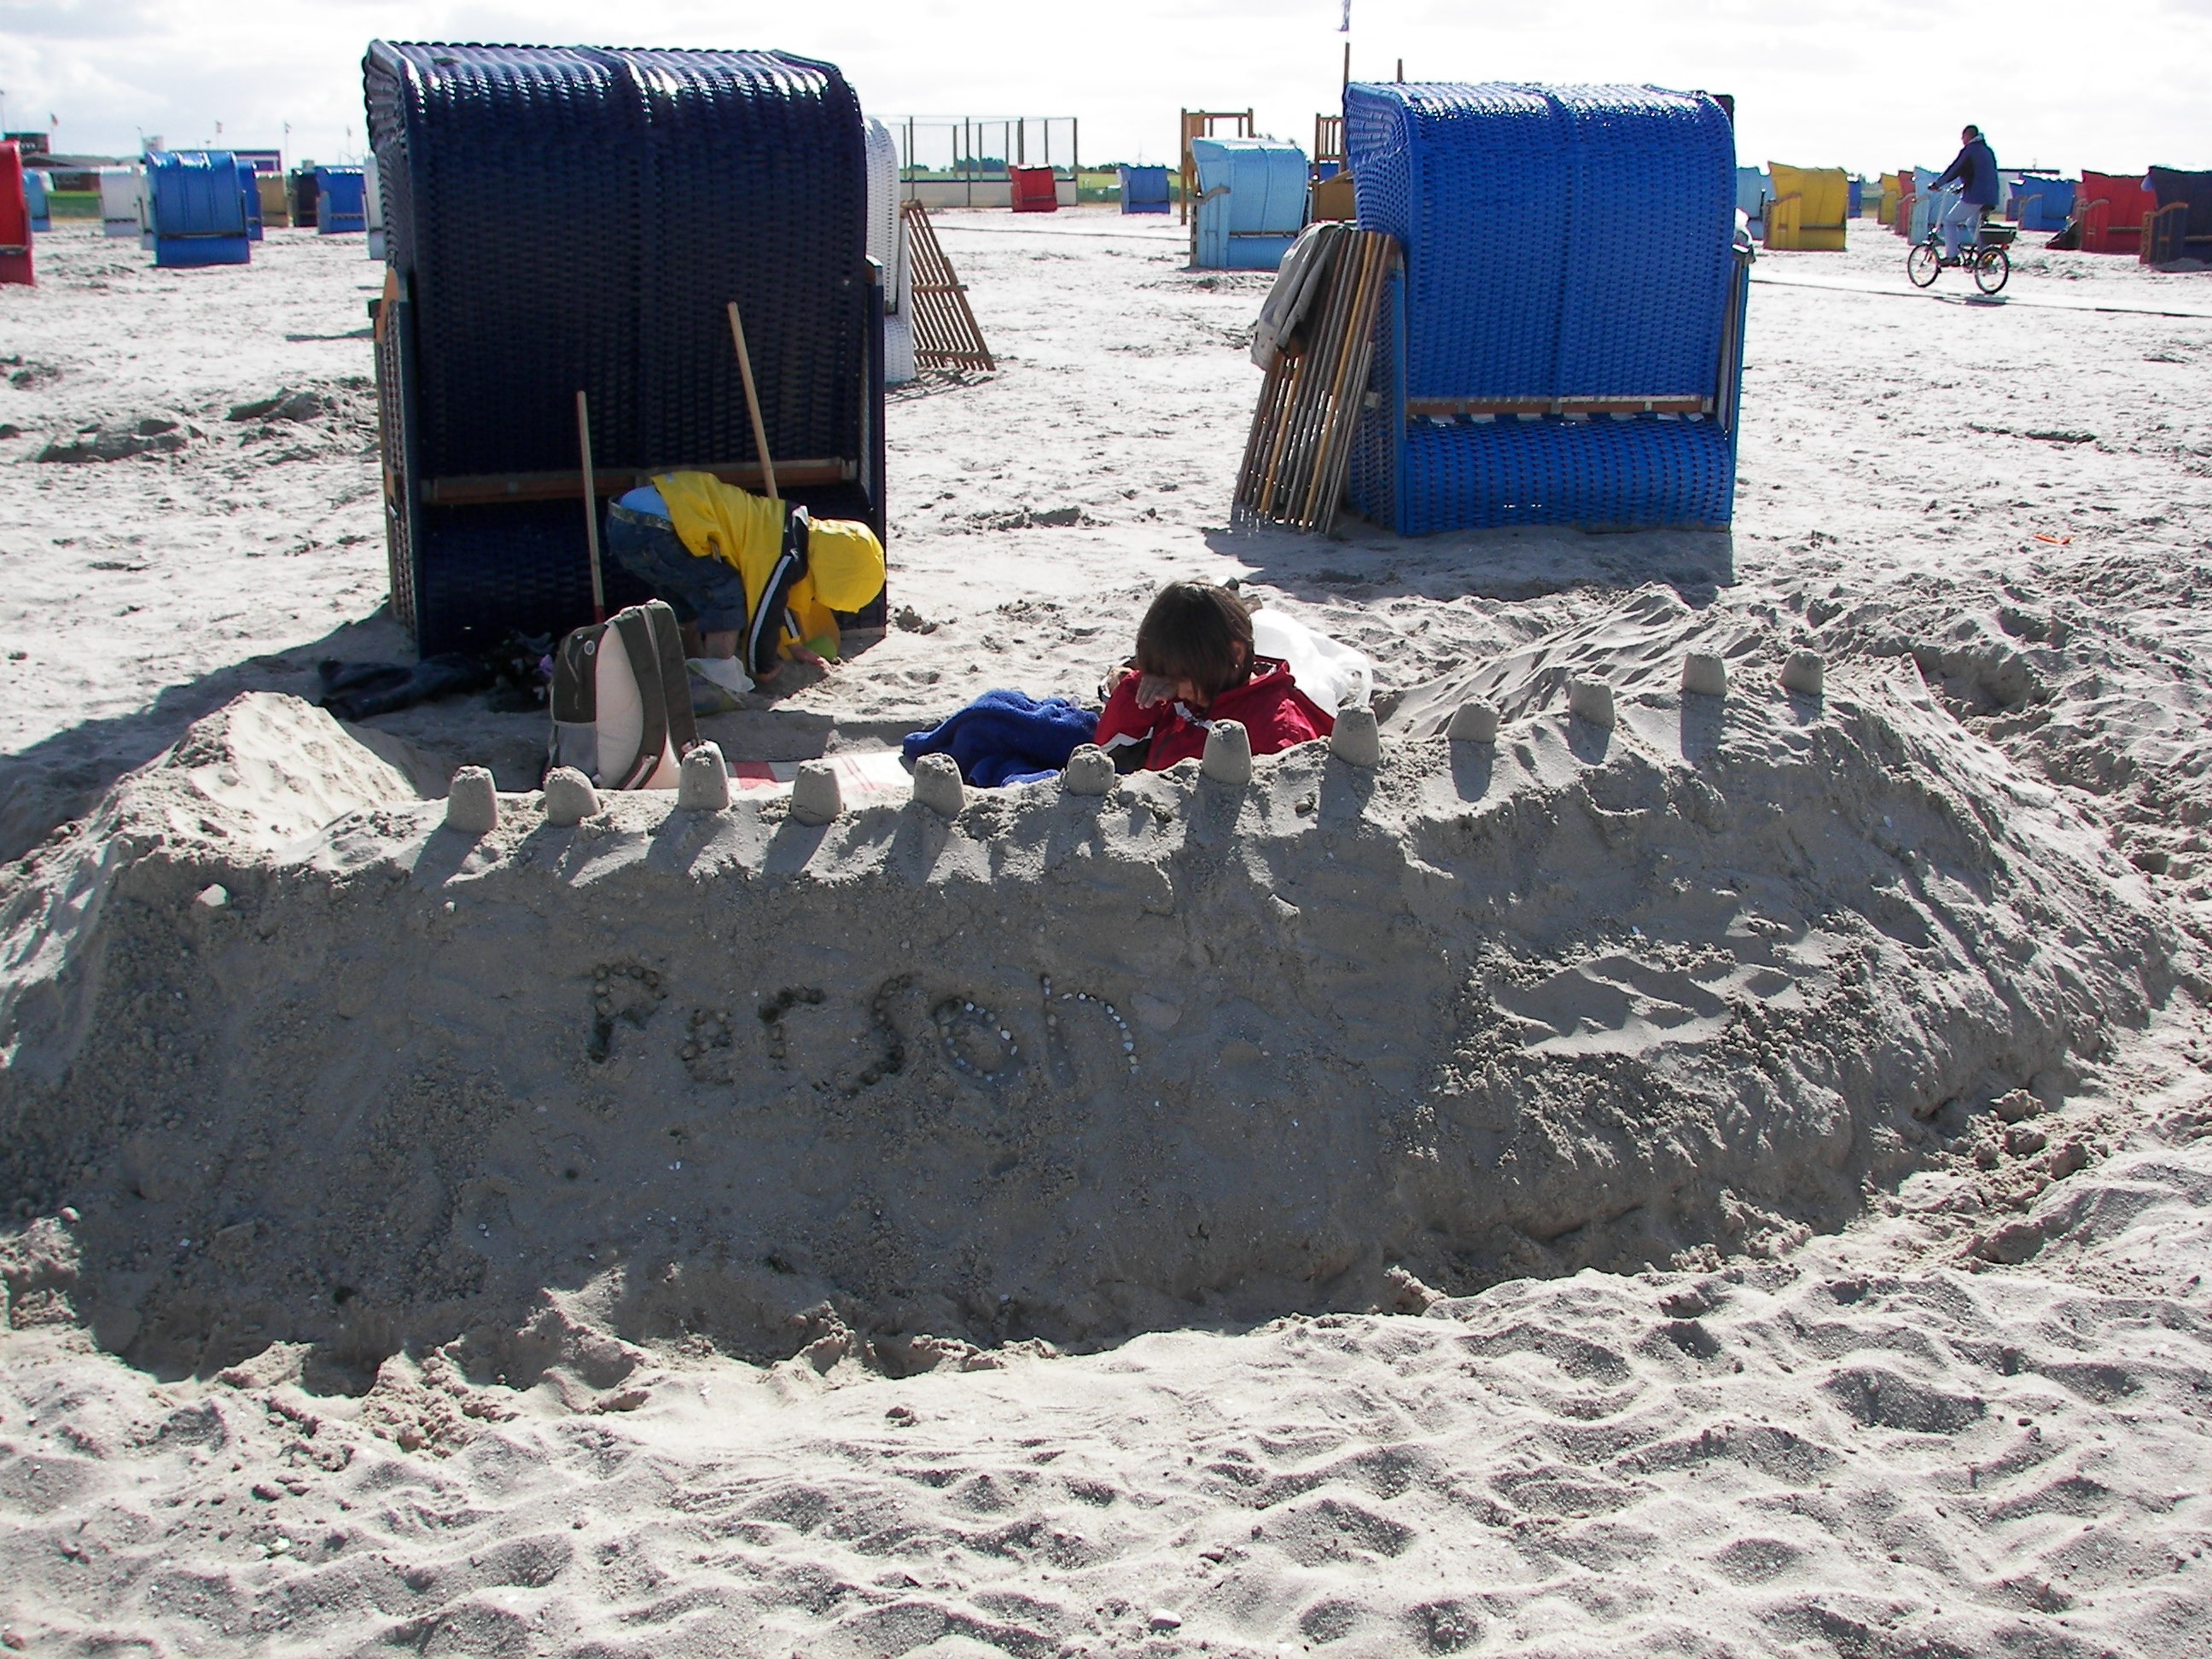
beach, sea, sand, snow, play, ice, vehicle, holiday, material, children, sandburg, beach chair, geological phenomenon